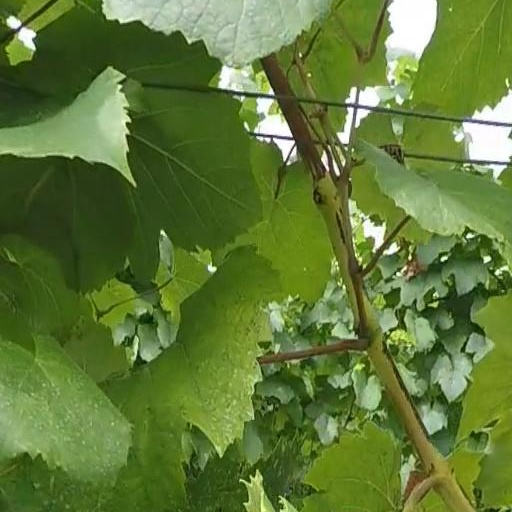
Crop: grape